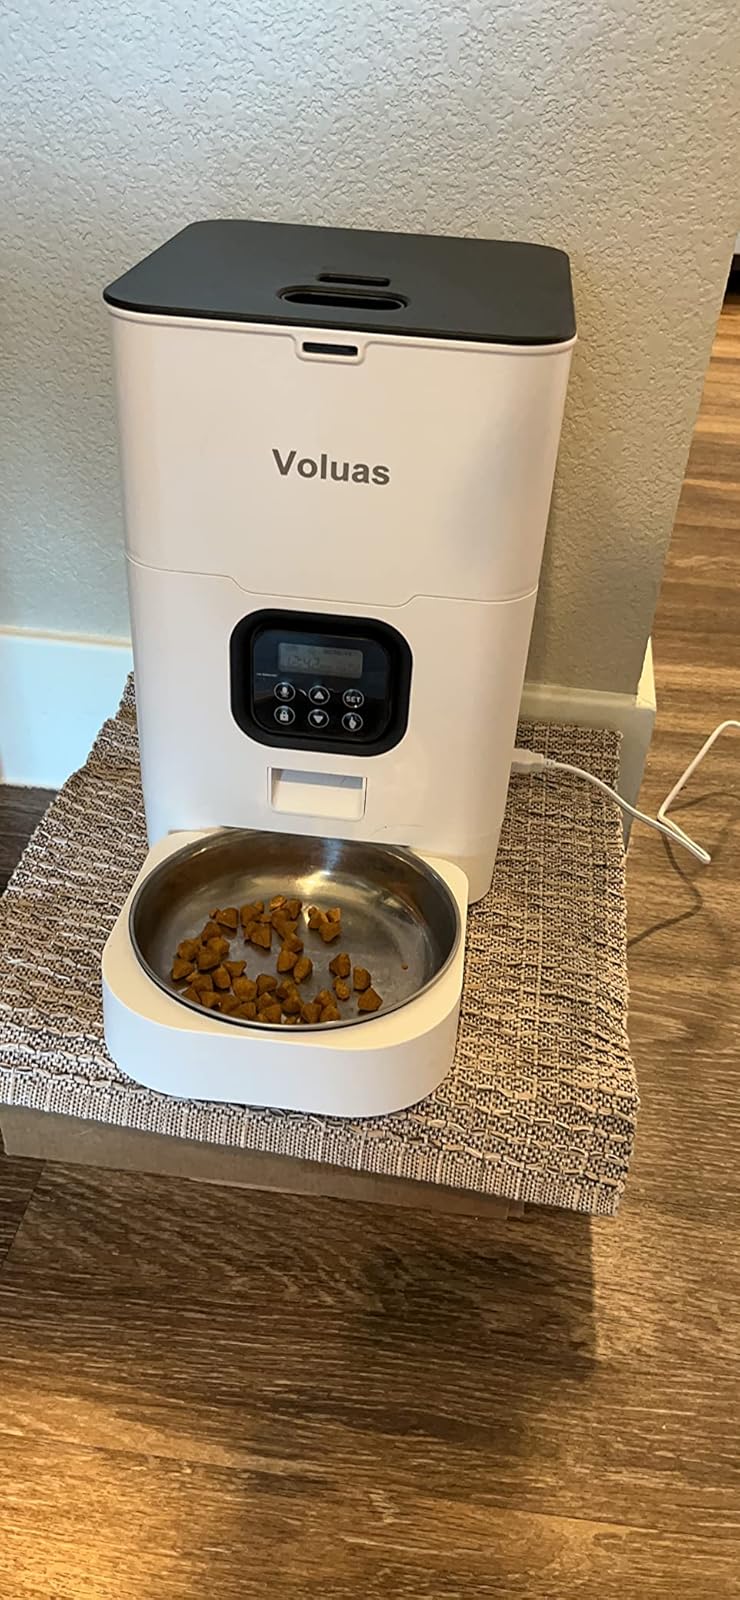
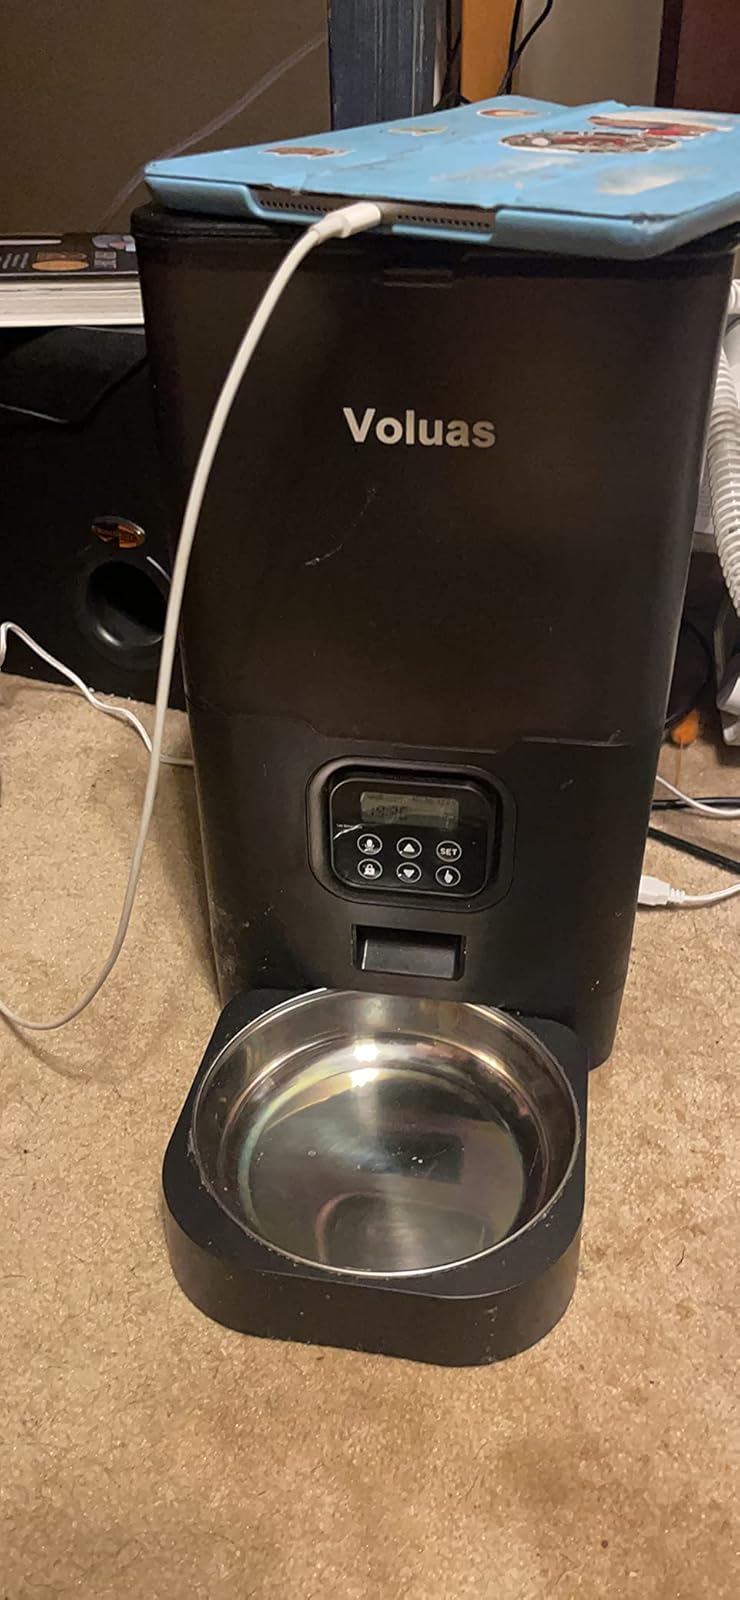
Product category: items_feeder
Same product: no